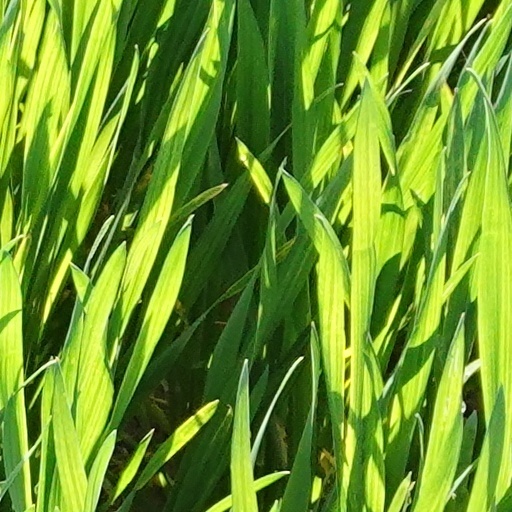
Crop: wheat